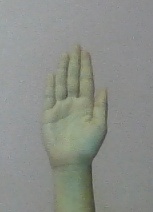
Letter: seen